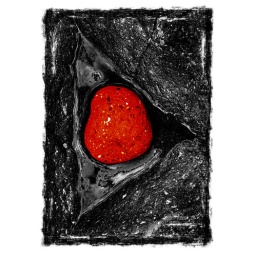
Ha! That orange rock again! Sorry....I just love playing around with these :-)